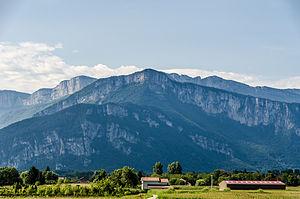
La Dent de Moirans (Isère) - photo prise du Pansu à La Buisse
Moirans est une commune française située dans le département de l'Isère, en région Auvergne-Rhône-Alpes.
La dent de Moirans est un sommet qui a la particularité d'appartenir à la fois géographiquement au massif du Vercors et géologiquement au massif du Jura. Il culmine à 988 m d'altitude et est situé dans le département de l'Isère.
Le bec de l'Échaillon est un promontoire rocheux qui culmine à 619 m d'altitude dans le département français de l'Isère en région Auvergne-Rhône-Alpes, et marque la limite septentrionale du massif du Vercors.
Saint-Quentin-sur-Isère est une commune française située géographiquement dans le massif du Vercors, administrativement dans le département de l'Isère et en région Auvergne-Rhône-Alpes, autrefois rattaché au Dauphiné.